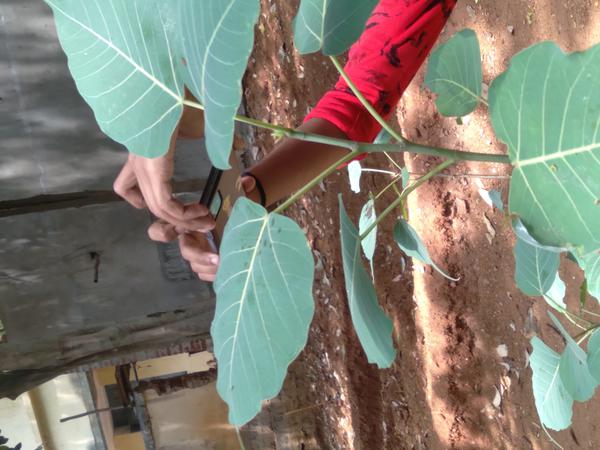
Plant: Arali